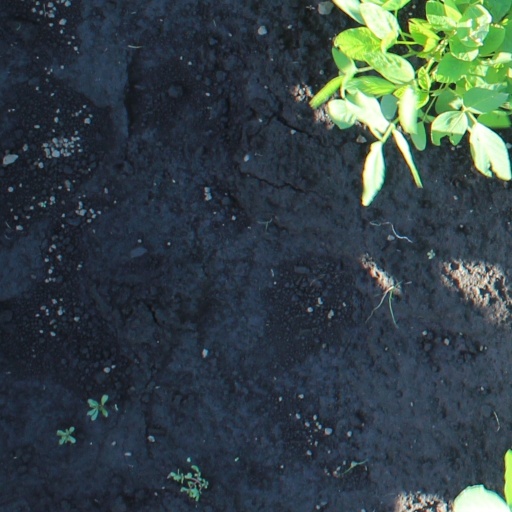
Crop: soybean